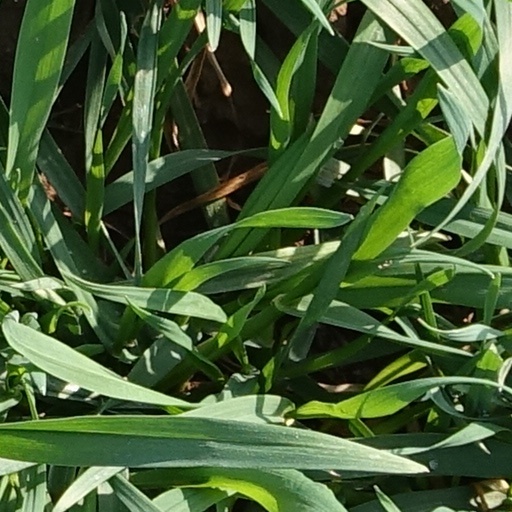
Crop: wheat